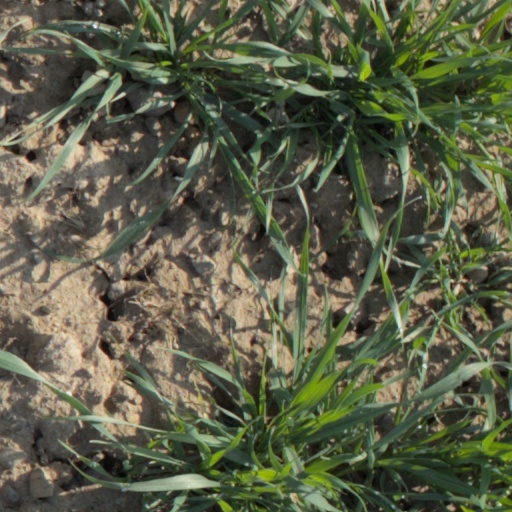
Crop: wheat